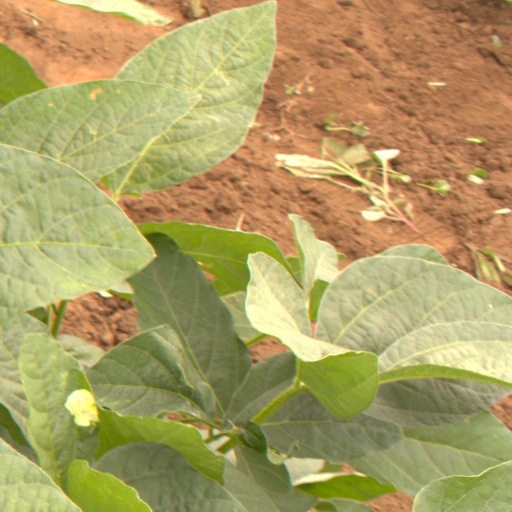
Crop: soybean